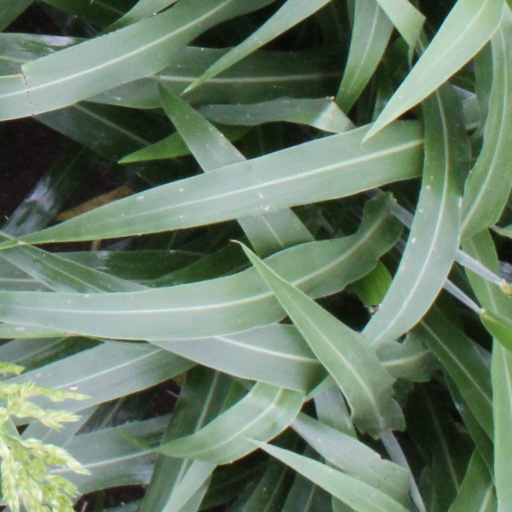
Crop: sorghum